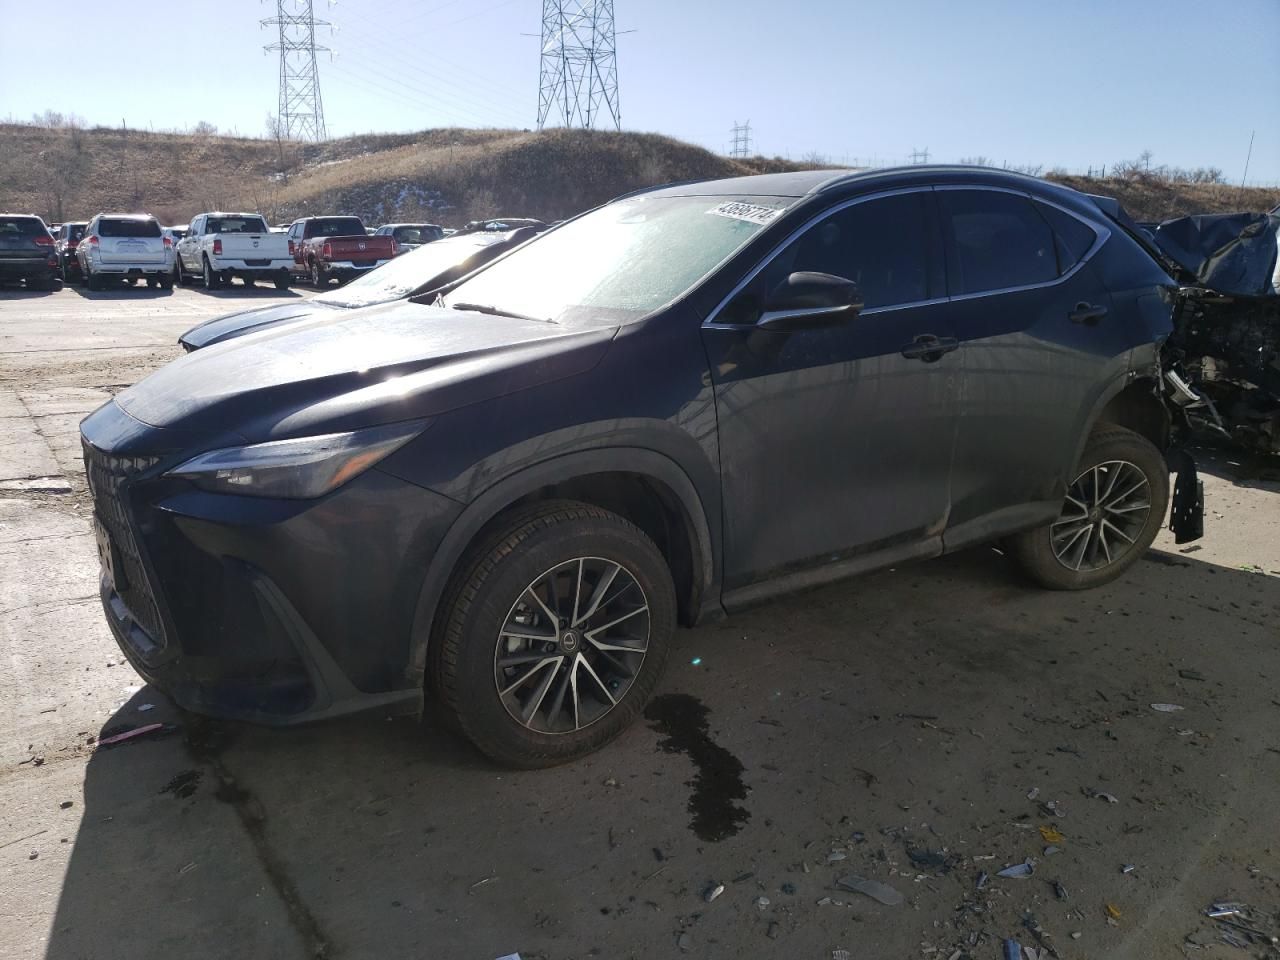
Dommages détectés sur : aile arrière droite, aile arrière gauche, feu arrière droit, feu arrière gauche, plaque d'immatriculation arrière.
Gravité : mineur